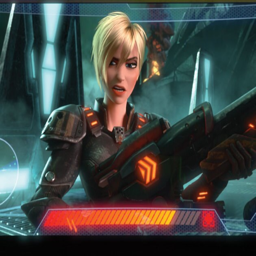
person explains the rules of the game .